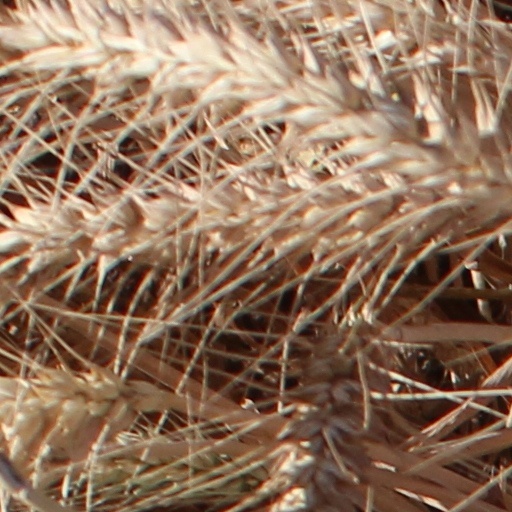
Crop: wheat